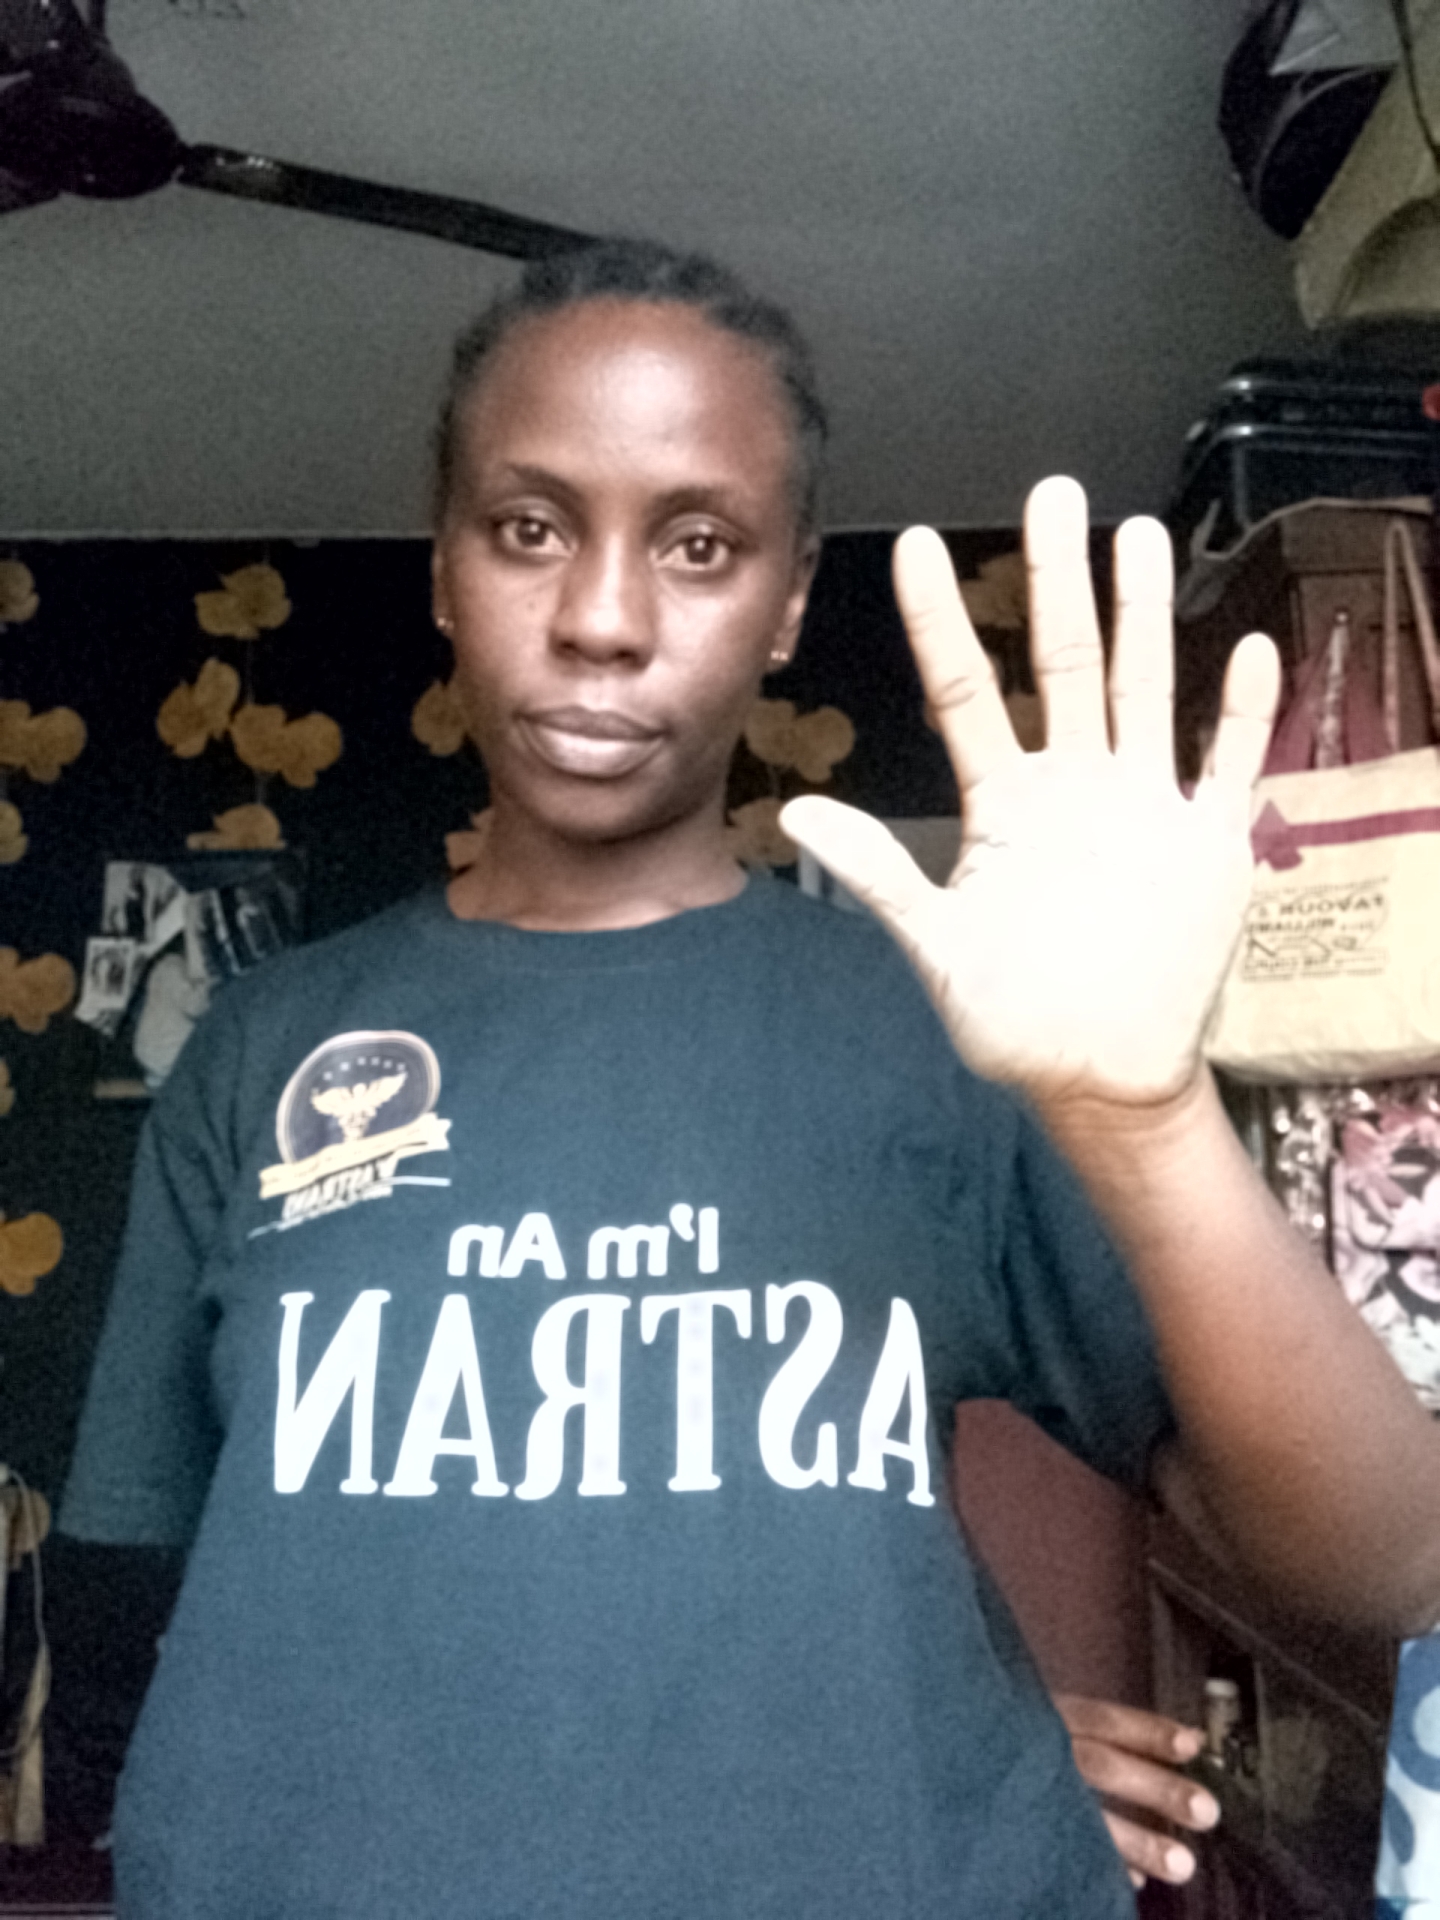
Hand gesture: palm